Darcy Lever railway station

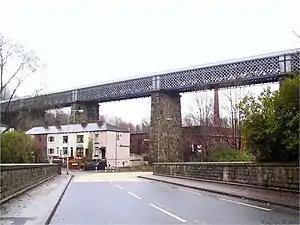
Darcy Lever viaduct, seen from the north-west

Darcy Lever railway station served the Darcy Lever area of eastern Bolton between 1848 and 1951.